Borris-in-Ossory

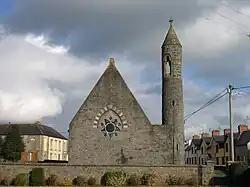
St. Mark's Church of Ireland

Borris-in-Ossory (or the 'Burgage of Osraige') is a village in west County Laois, Ireland, close to the Tipperary border and the M7 motorway.